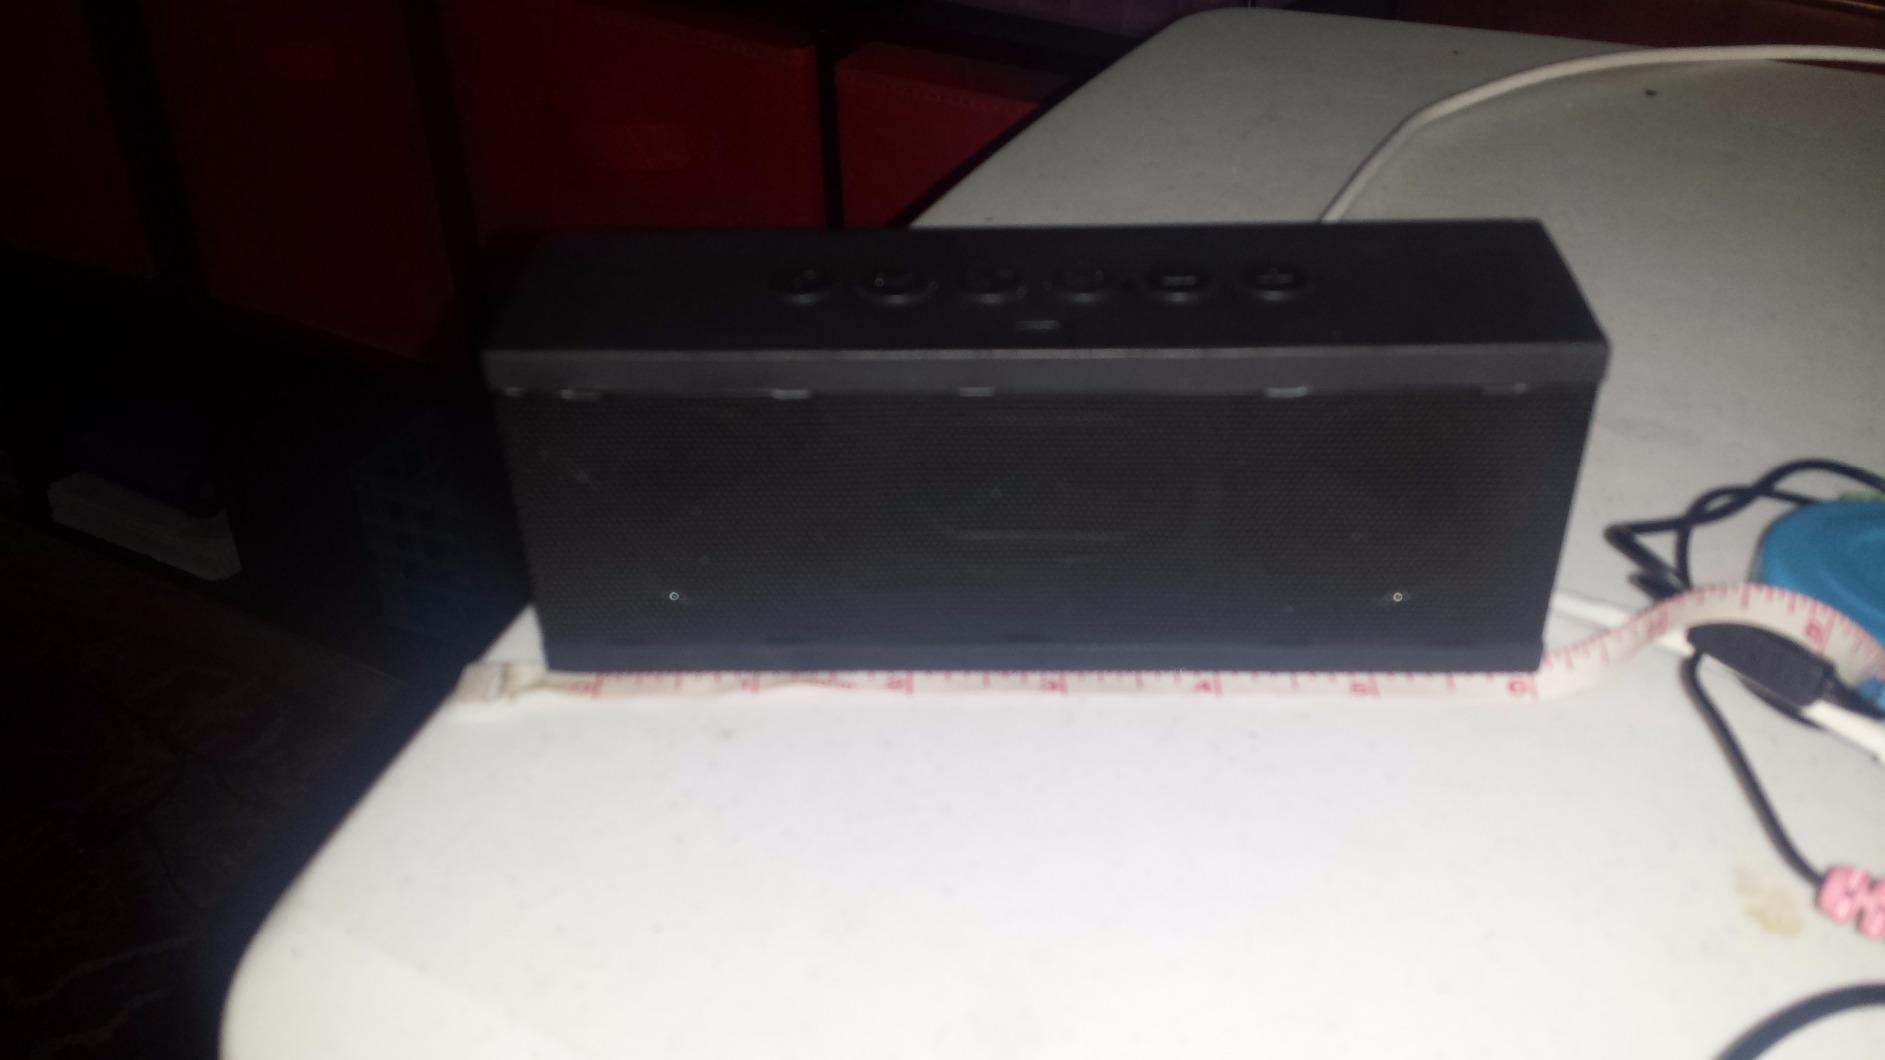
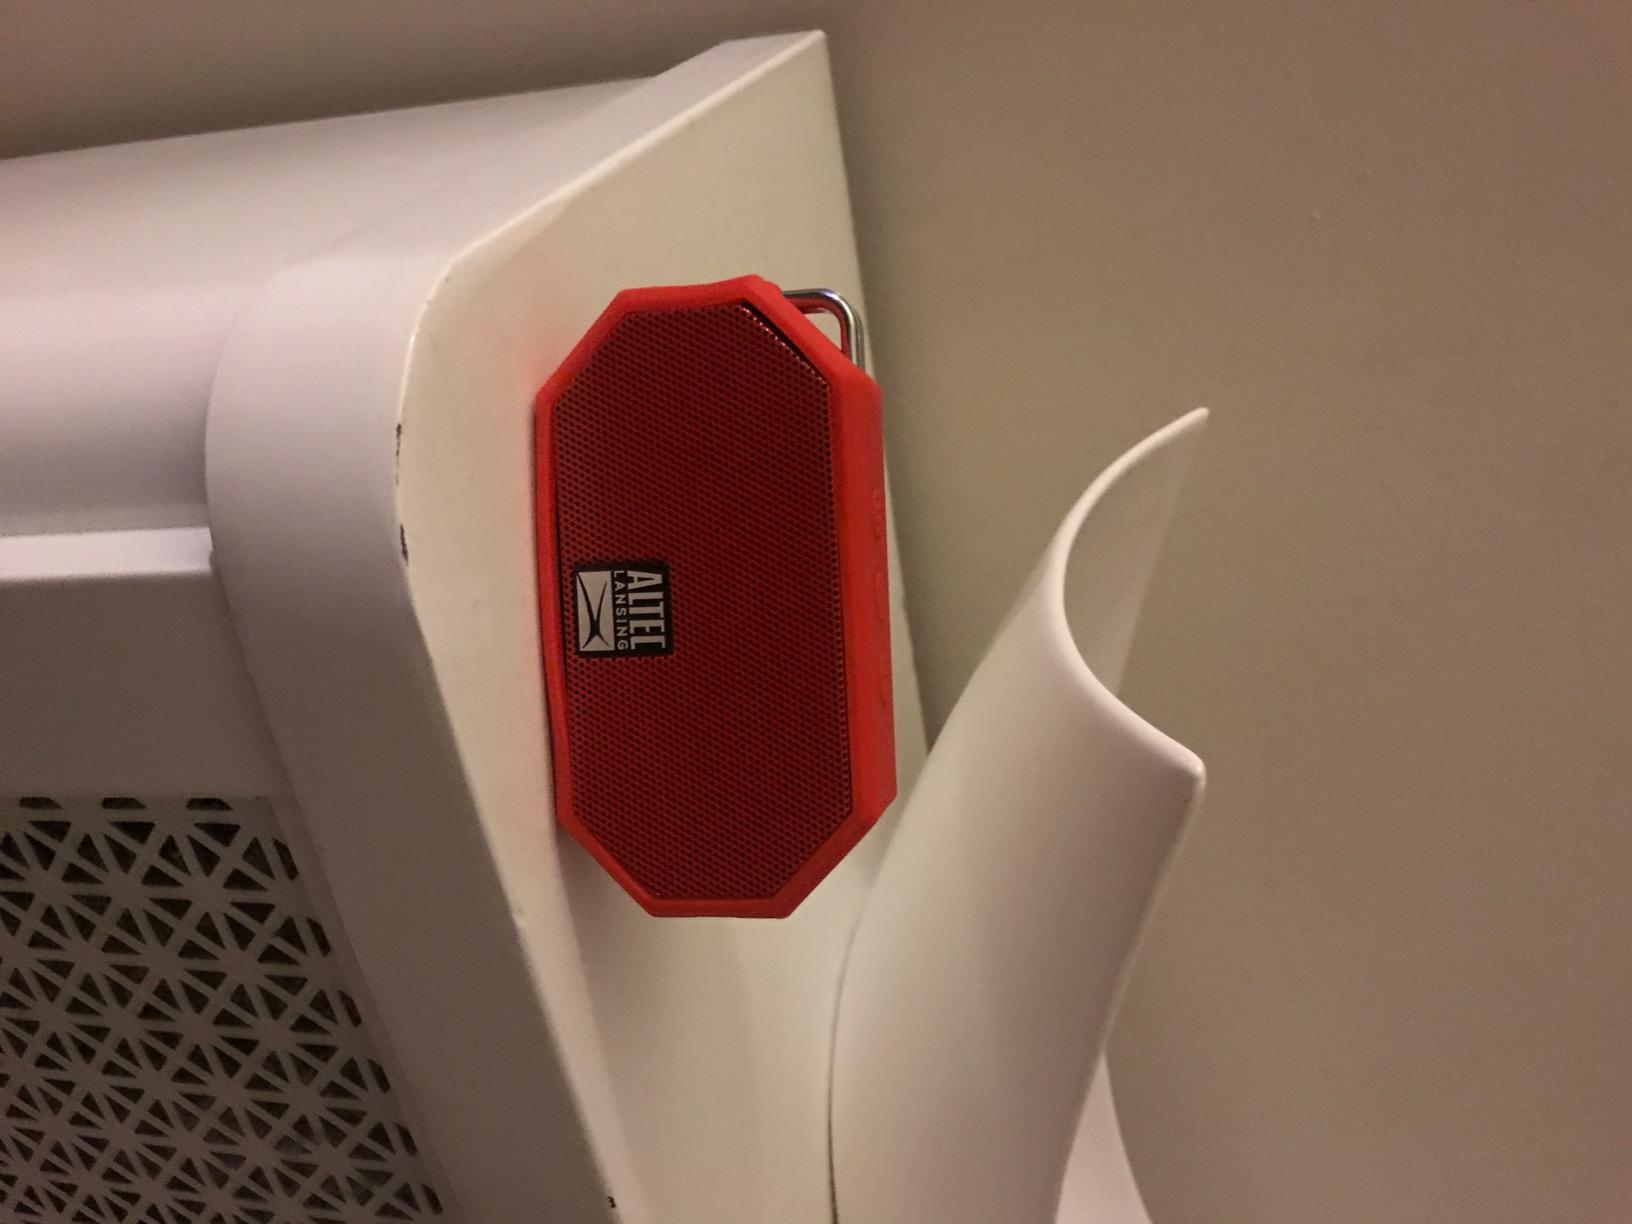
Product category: speaker
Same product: no